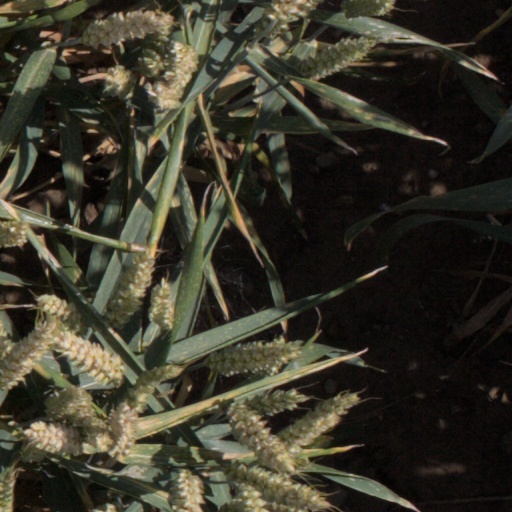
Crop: wheat